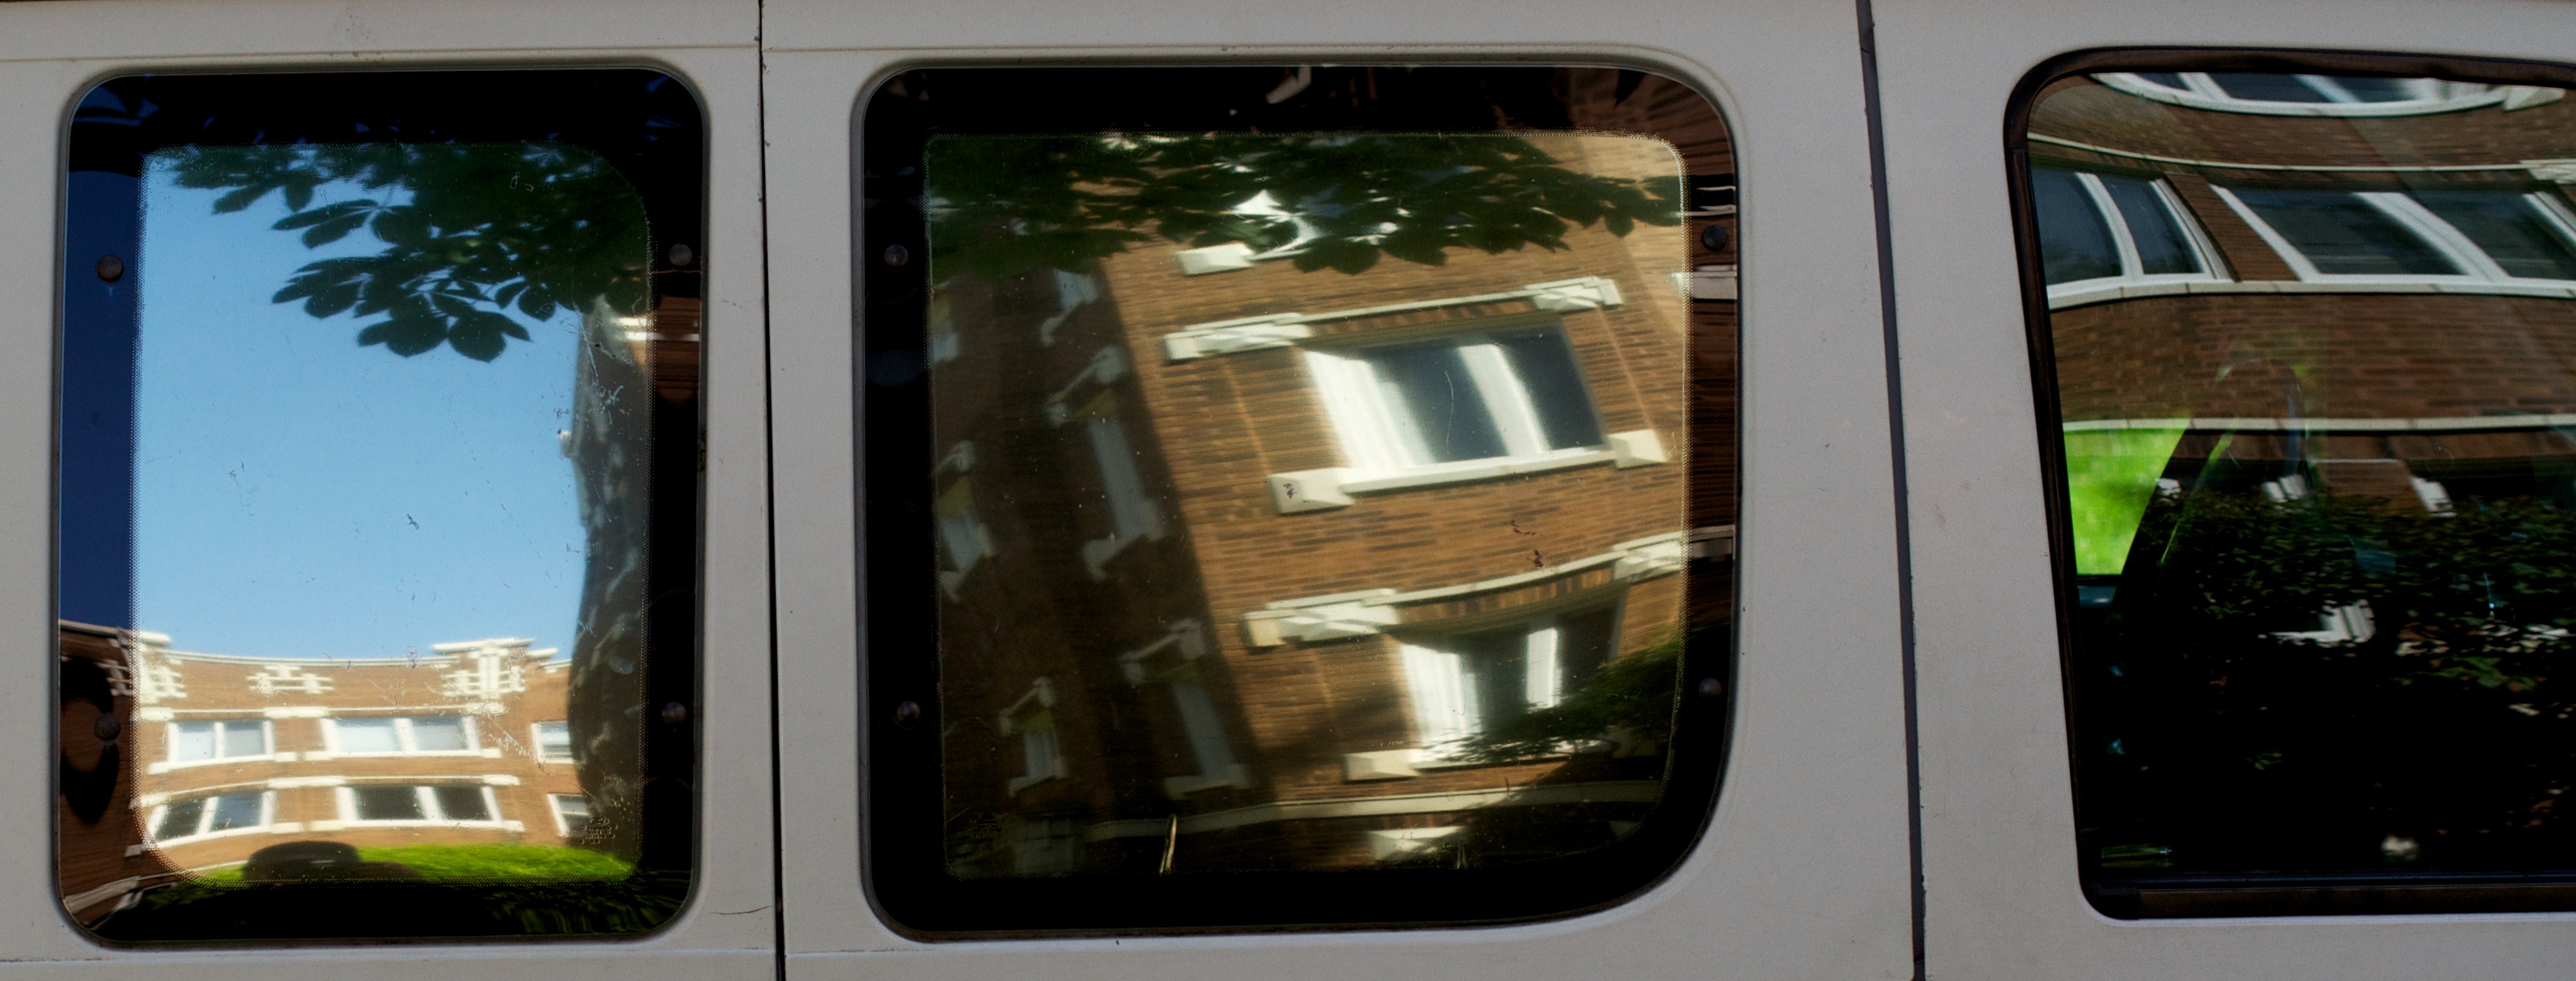
window, glass, gadget, mobile phone, eye, raildog